Glen Maye

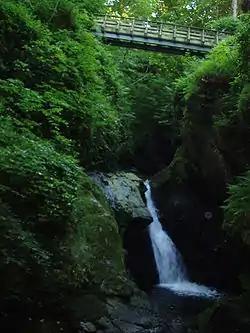
Waterfall in Glen Maye

Glen Maye (or Glenmaye, or "Glion Meay" – Luxuriant Glen) is a glen and a small village on the west coast of the Isle of Man, miles (4 km) south of Peel. The village is connected to Peel by a bus service.